The Good Samaritan Window, Chartres Cathedral

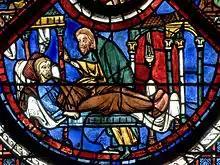
Panel 12 - At the inn, the Samaritan nurses the injured man back to health

The Good Samaritan window of the Cathedral Notre-Dame de Chartres is located in the south aisle of the nave (#44, see floorplan). Designed to be read from bottom to top, it presents twenty-four separate but interconnected panels. The window presents three medallion clusters (quatrefoils) supported by a demi-cluster horizontal base and interspersed with two lateral demi-medallion clusters.